Włodowice, Silesian Voivodeship

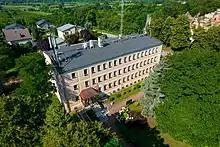
Gmina office

Włodowice lies in Polish Jura, near the border between two historic provinces of Poland, Lesser Poland and Silesia. In tribal times, Slavic pagan ceremonies took place on a nearby hill, Góra Głowienna. In 1220, Bishop of Kraków Iwo Odrowąż named "Wlodowycze" as one of several villages, which had to send payments to the monastery at nearby Mstów. In 1241, Włodowice was burned during the Mongol invasion of Poland, after which local residents rebuilt the village. In early 14th century, a parish church was established there, and in 1327, Włodowice became property of King Władysław I Łokietek. Probably some time in the first half of the 14th century, Włodowice received its town charter, and in 1386, it was handed over to a local noble family. As a private town it was at various times owned by the Salomon, Włodek, Pilecki, Boner and Firlej families. Administratively it was located in the Lelów County, Kraków Voivodeship, Lesser Poland Province.